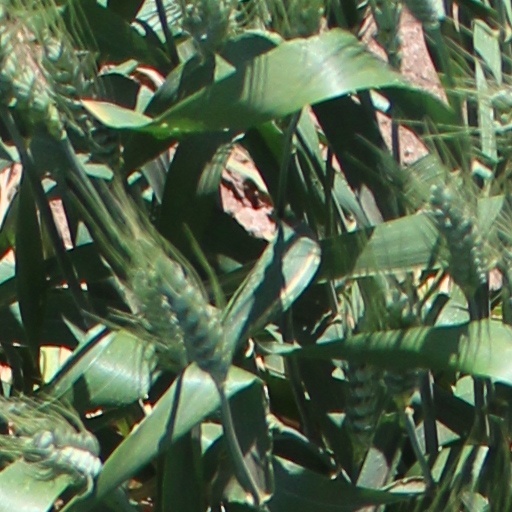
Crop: wheat